Jody Handley

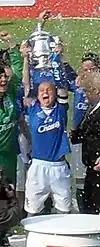
Handley with the 2010 FA Women's Cup

Handley returned to Everton Ladies in the 2004–05 season and went on to score in the FA Cup semi-final win against Arsenal, however she was to be disappointed once again after a 1–0 loss to Charlton Athletic in the 2005 final. In the 2007–08 season Handley was named Everton captain through the absence of Leanne Duffy. Handley then led Everton to their first silverware in over a decade with a 1–0 win against Arsenal in the Premier League Cup final, where she was named Player of the Match.